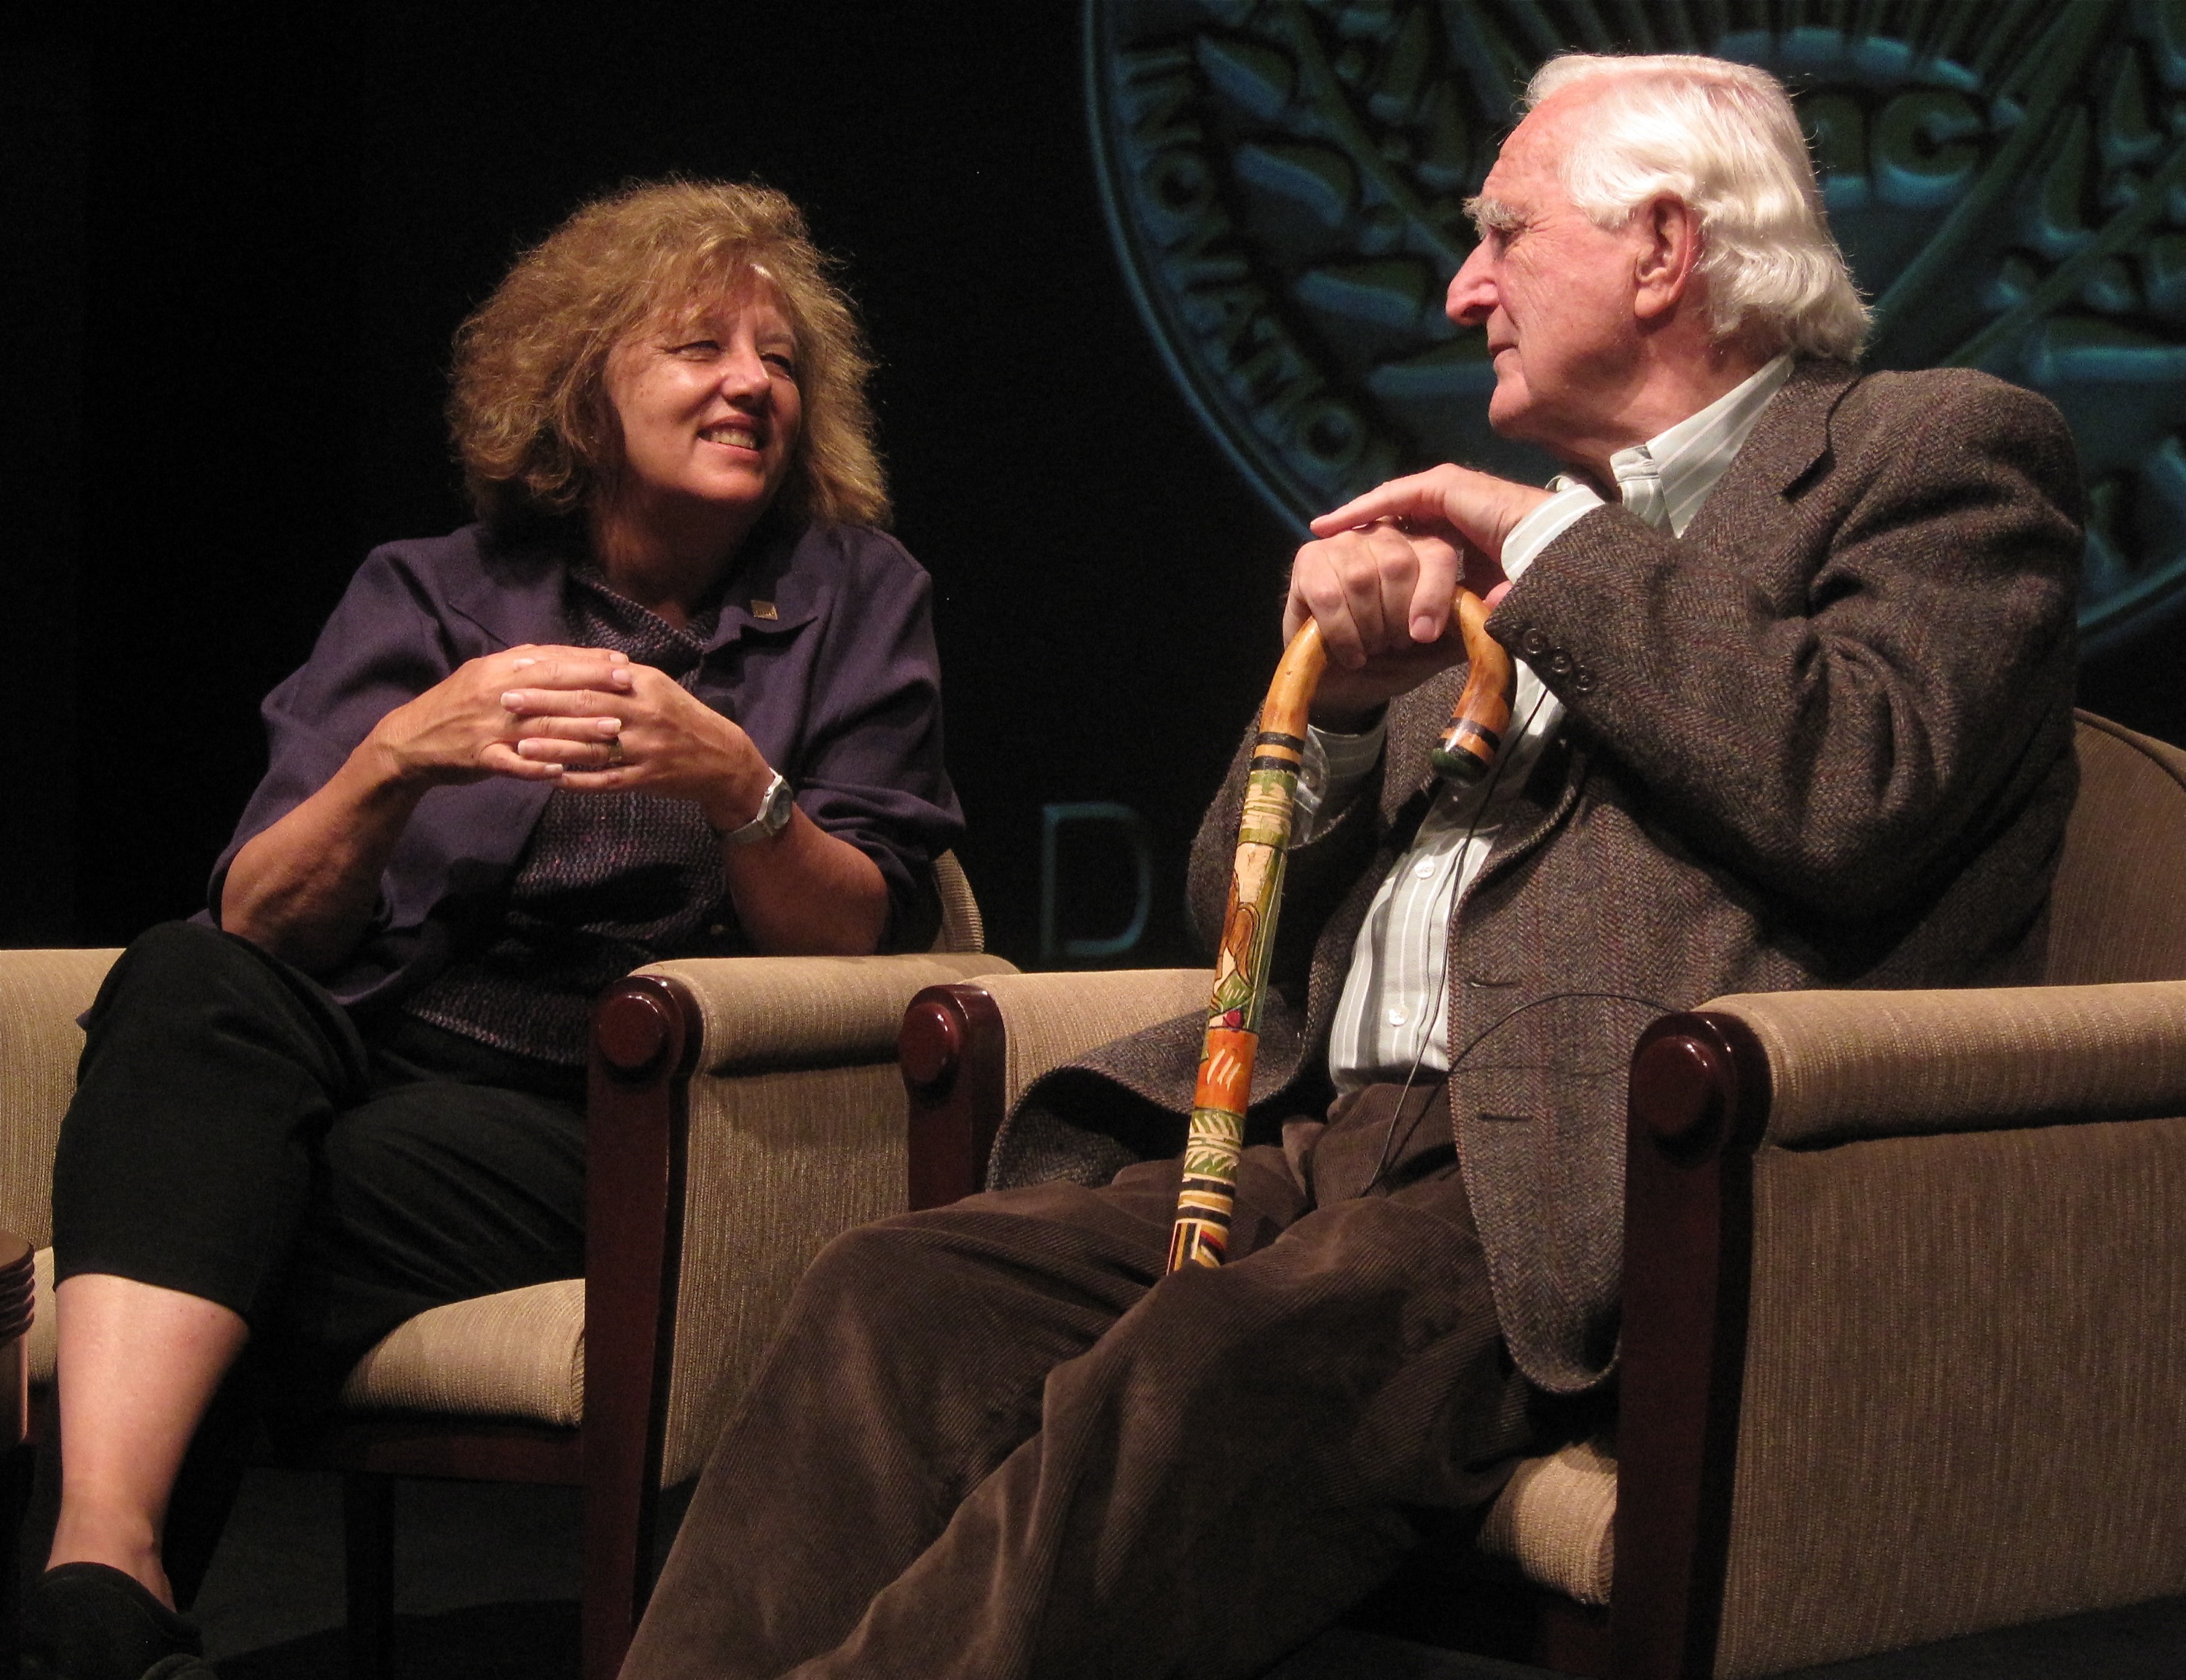
audience, conversation, theatre, nmc2009, screenshot, musical theatre